Viborg Cathedral

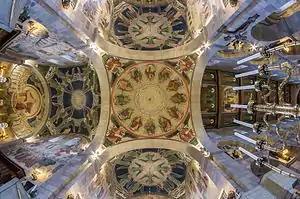
Ceiling of the cathedral

A few pieces of the old cathedral were incorporated into the modern building. The carved Timpani over the south door was included. Two carved stones now set in the apse were used one more time.